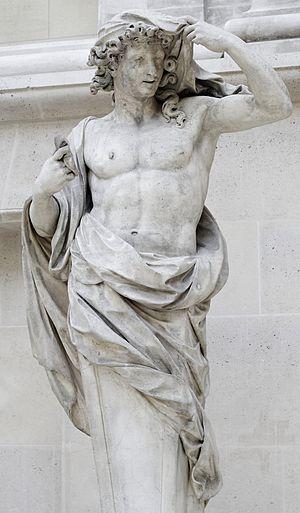
Vertumne tenant de la main droite le masque de vieille femme avec lequel il va mettre à l'épreuve son épouse Pomone, marbre.
François Barois, né en 1656 à Paris et mort en 1726 dans la même ville, est un sculpteur français.